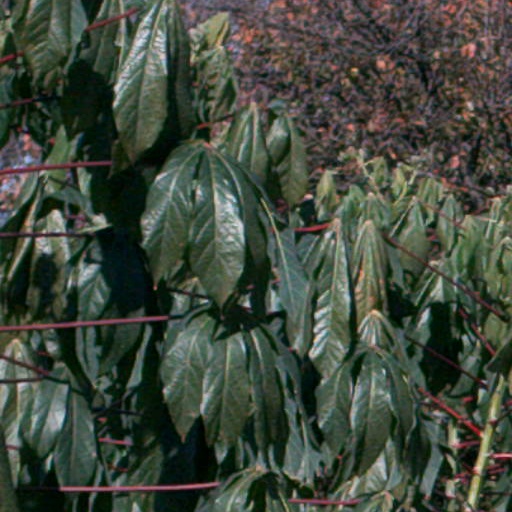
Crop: cassava